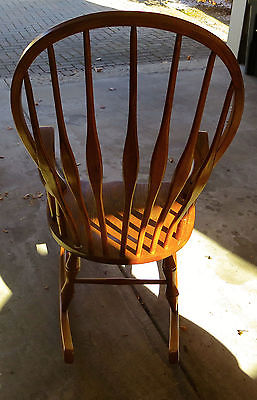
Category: chair